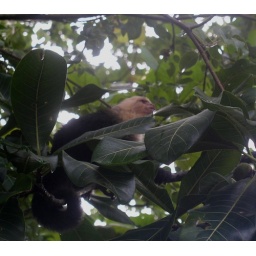
monkey in tree